Robert H. Liebeck

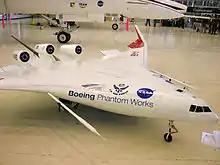
Boeing X-48 test model

Boeing has invested in a blended wing body airplane program since 1993, a program which Liebeck managed. Run through Boeing's Phantom Works division, the program researched, designed and prototyped new aircraft designs which would reduce energy consumption and noise production. Initially funded by a grant from NASA of $90,000, the aircraft design moves away from the usual tube-and-wing design and instead has the wings blended into the body. This design was developed by Liebeck, in conjunction with other members of the research team. Liebeck's team released a remote-driven model, the X-48, in 1997, flight tested a three-engine version, the X-48B, in 2008-9 and a two-engine version, the X-48C in 2013.